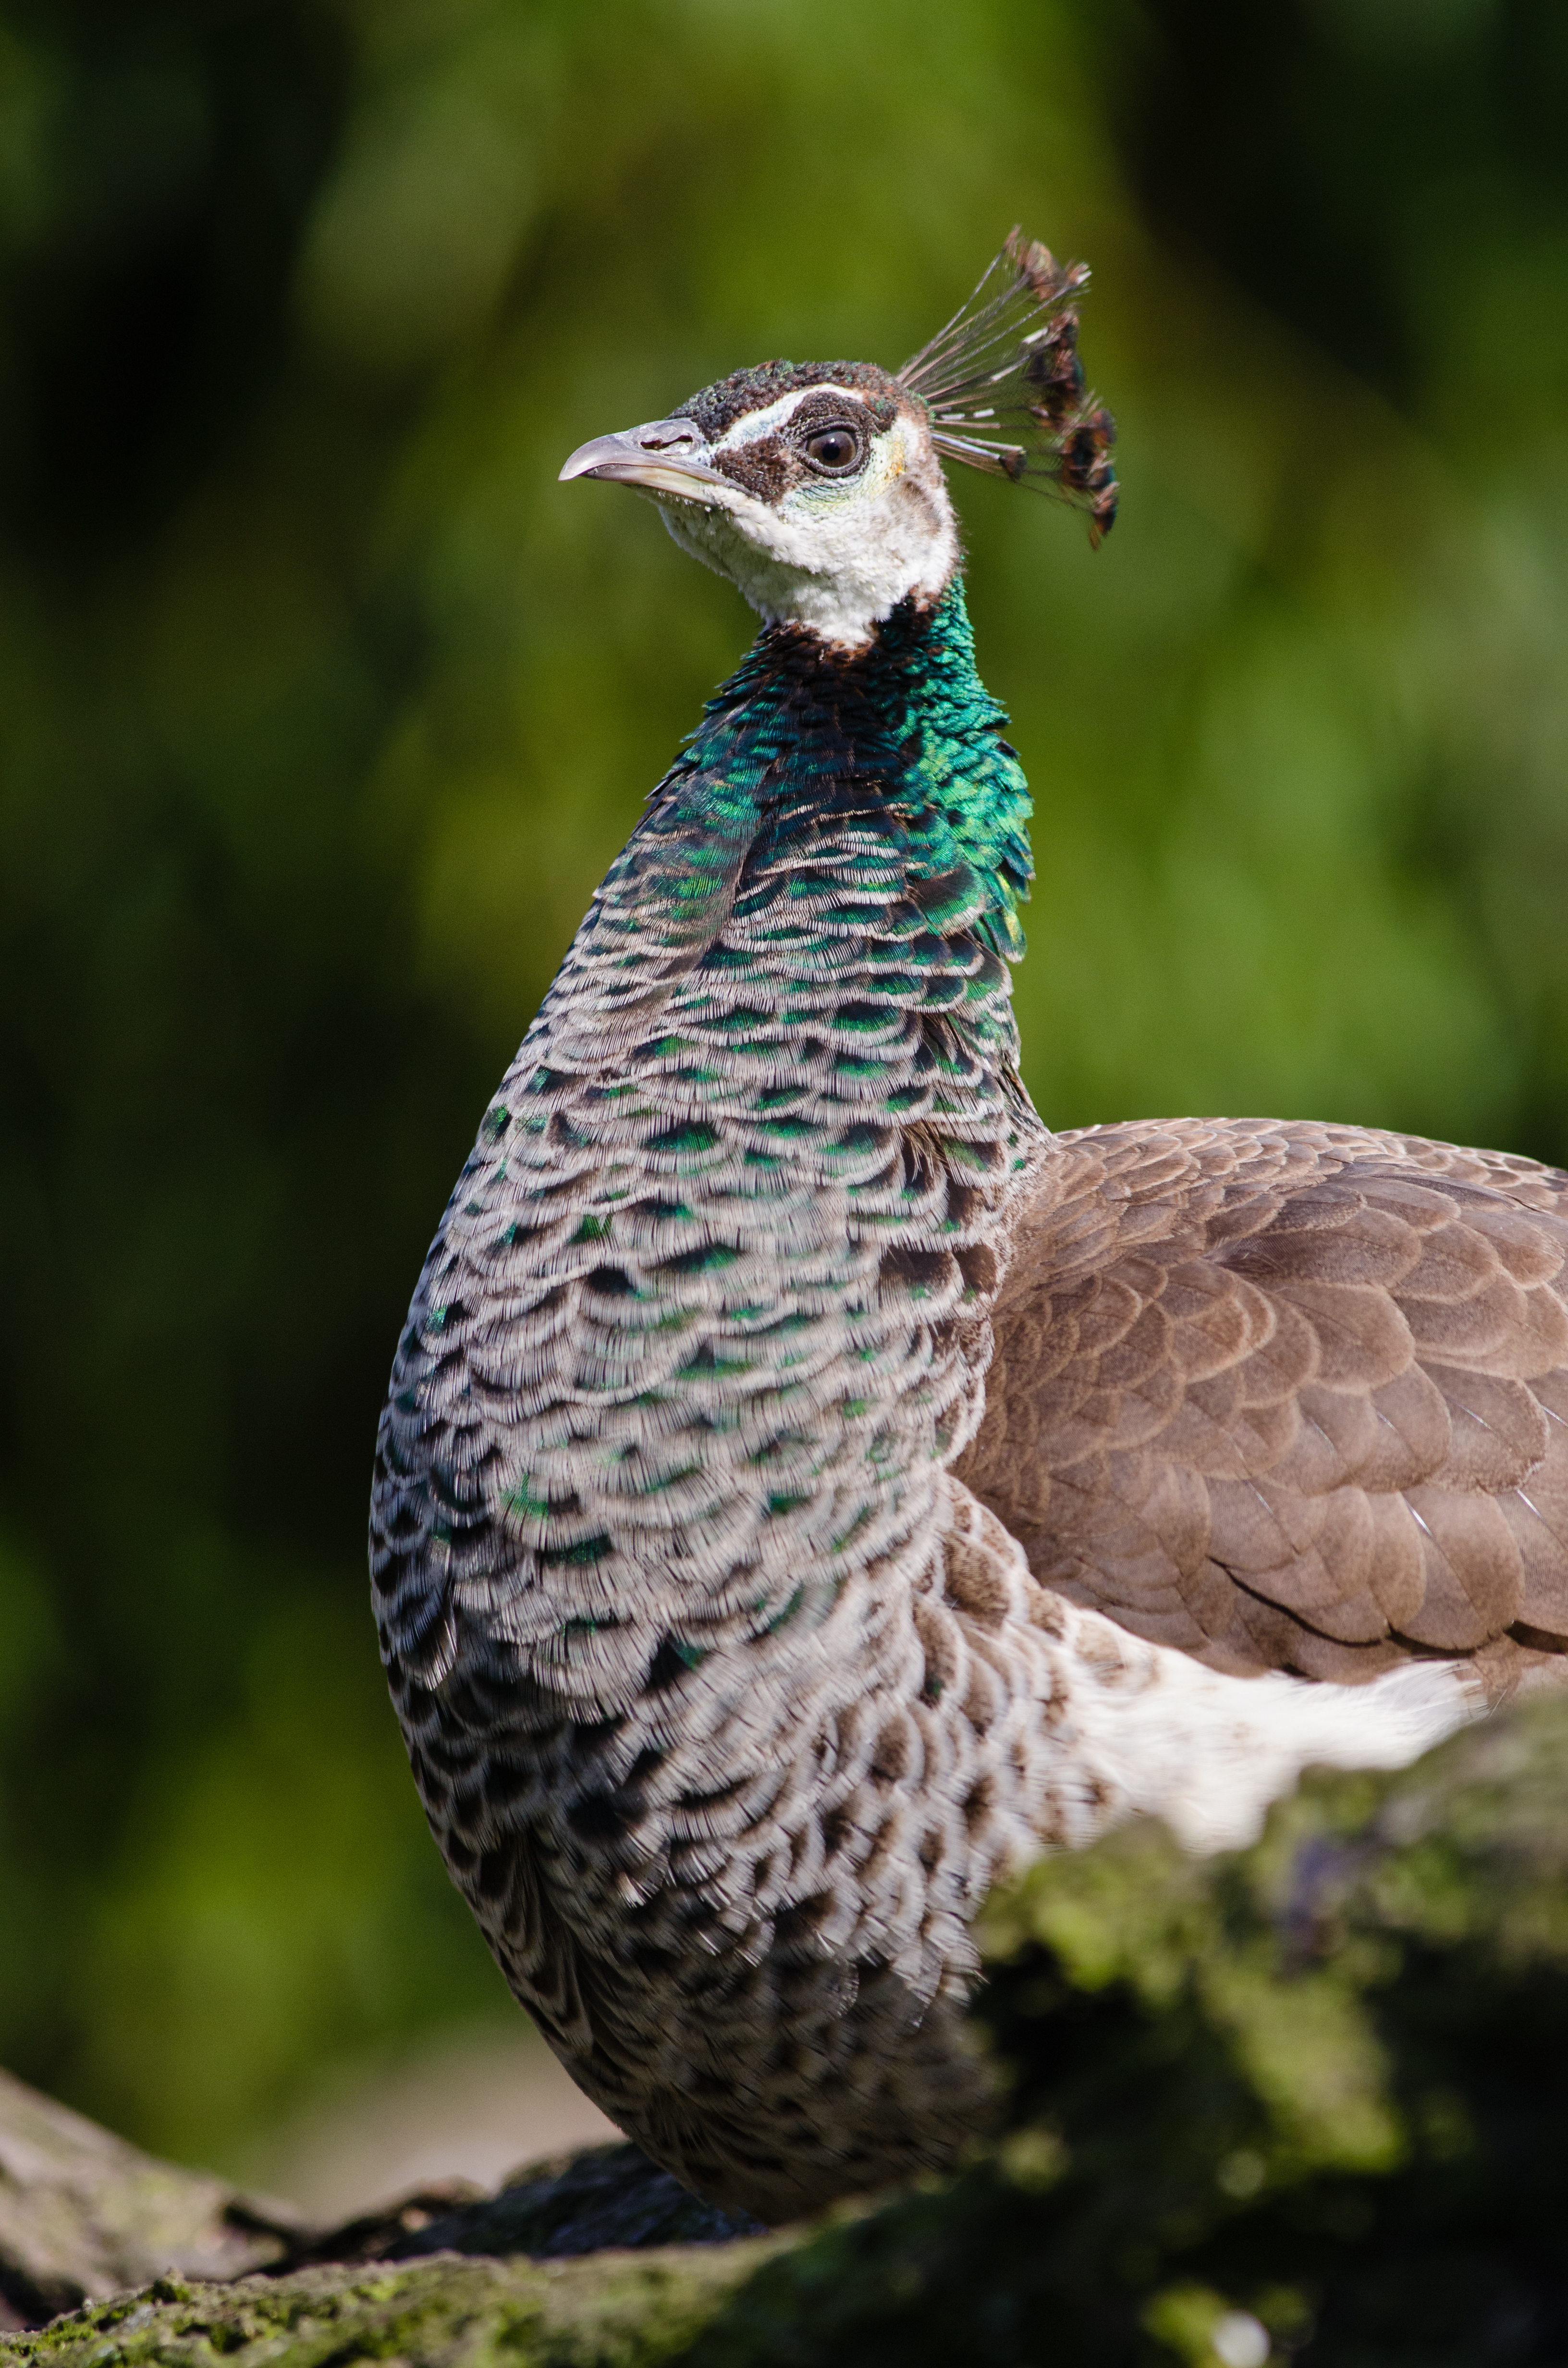
nature, bird, wildlife, green, beak, fowl, fauna, close up, galliformes, vertebrate, peafowl, phasianidae